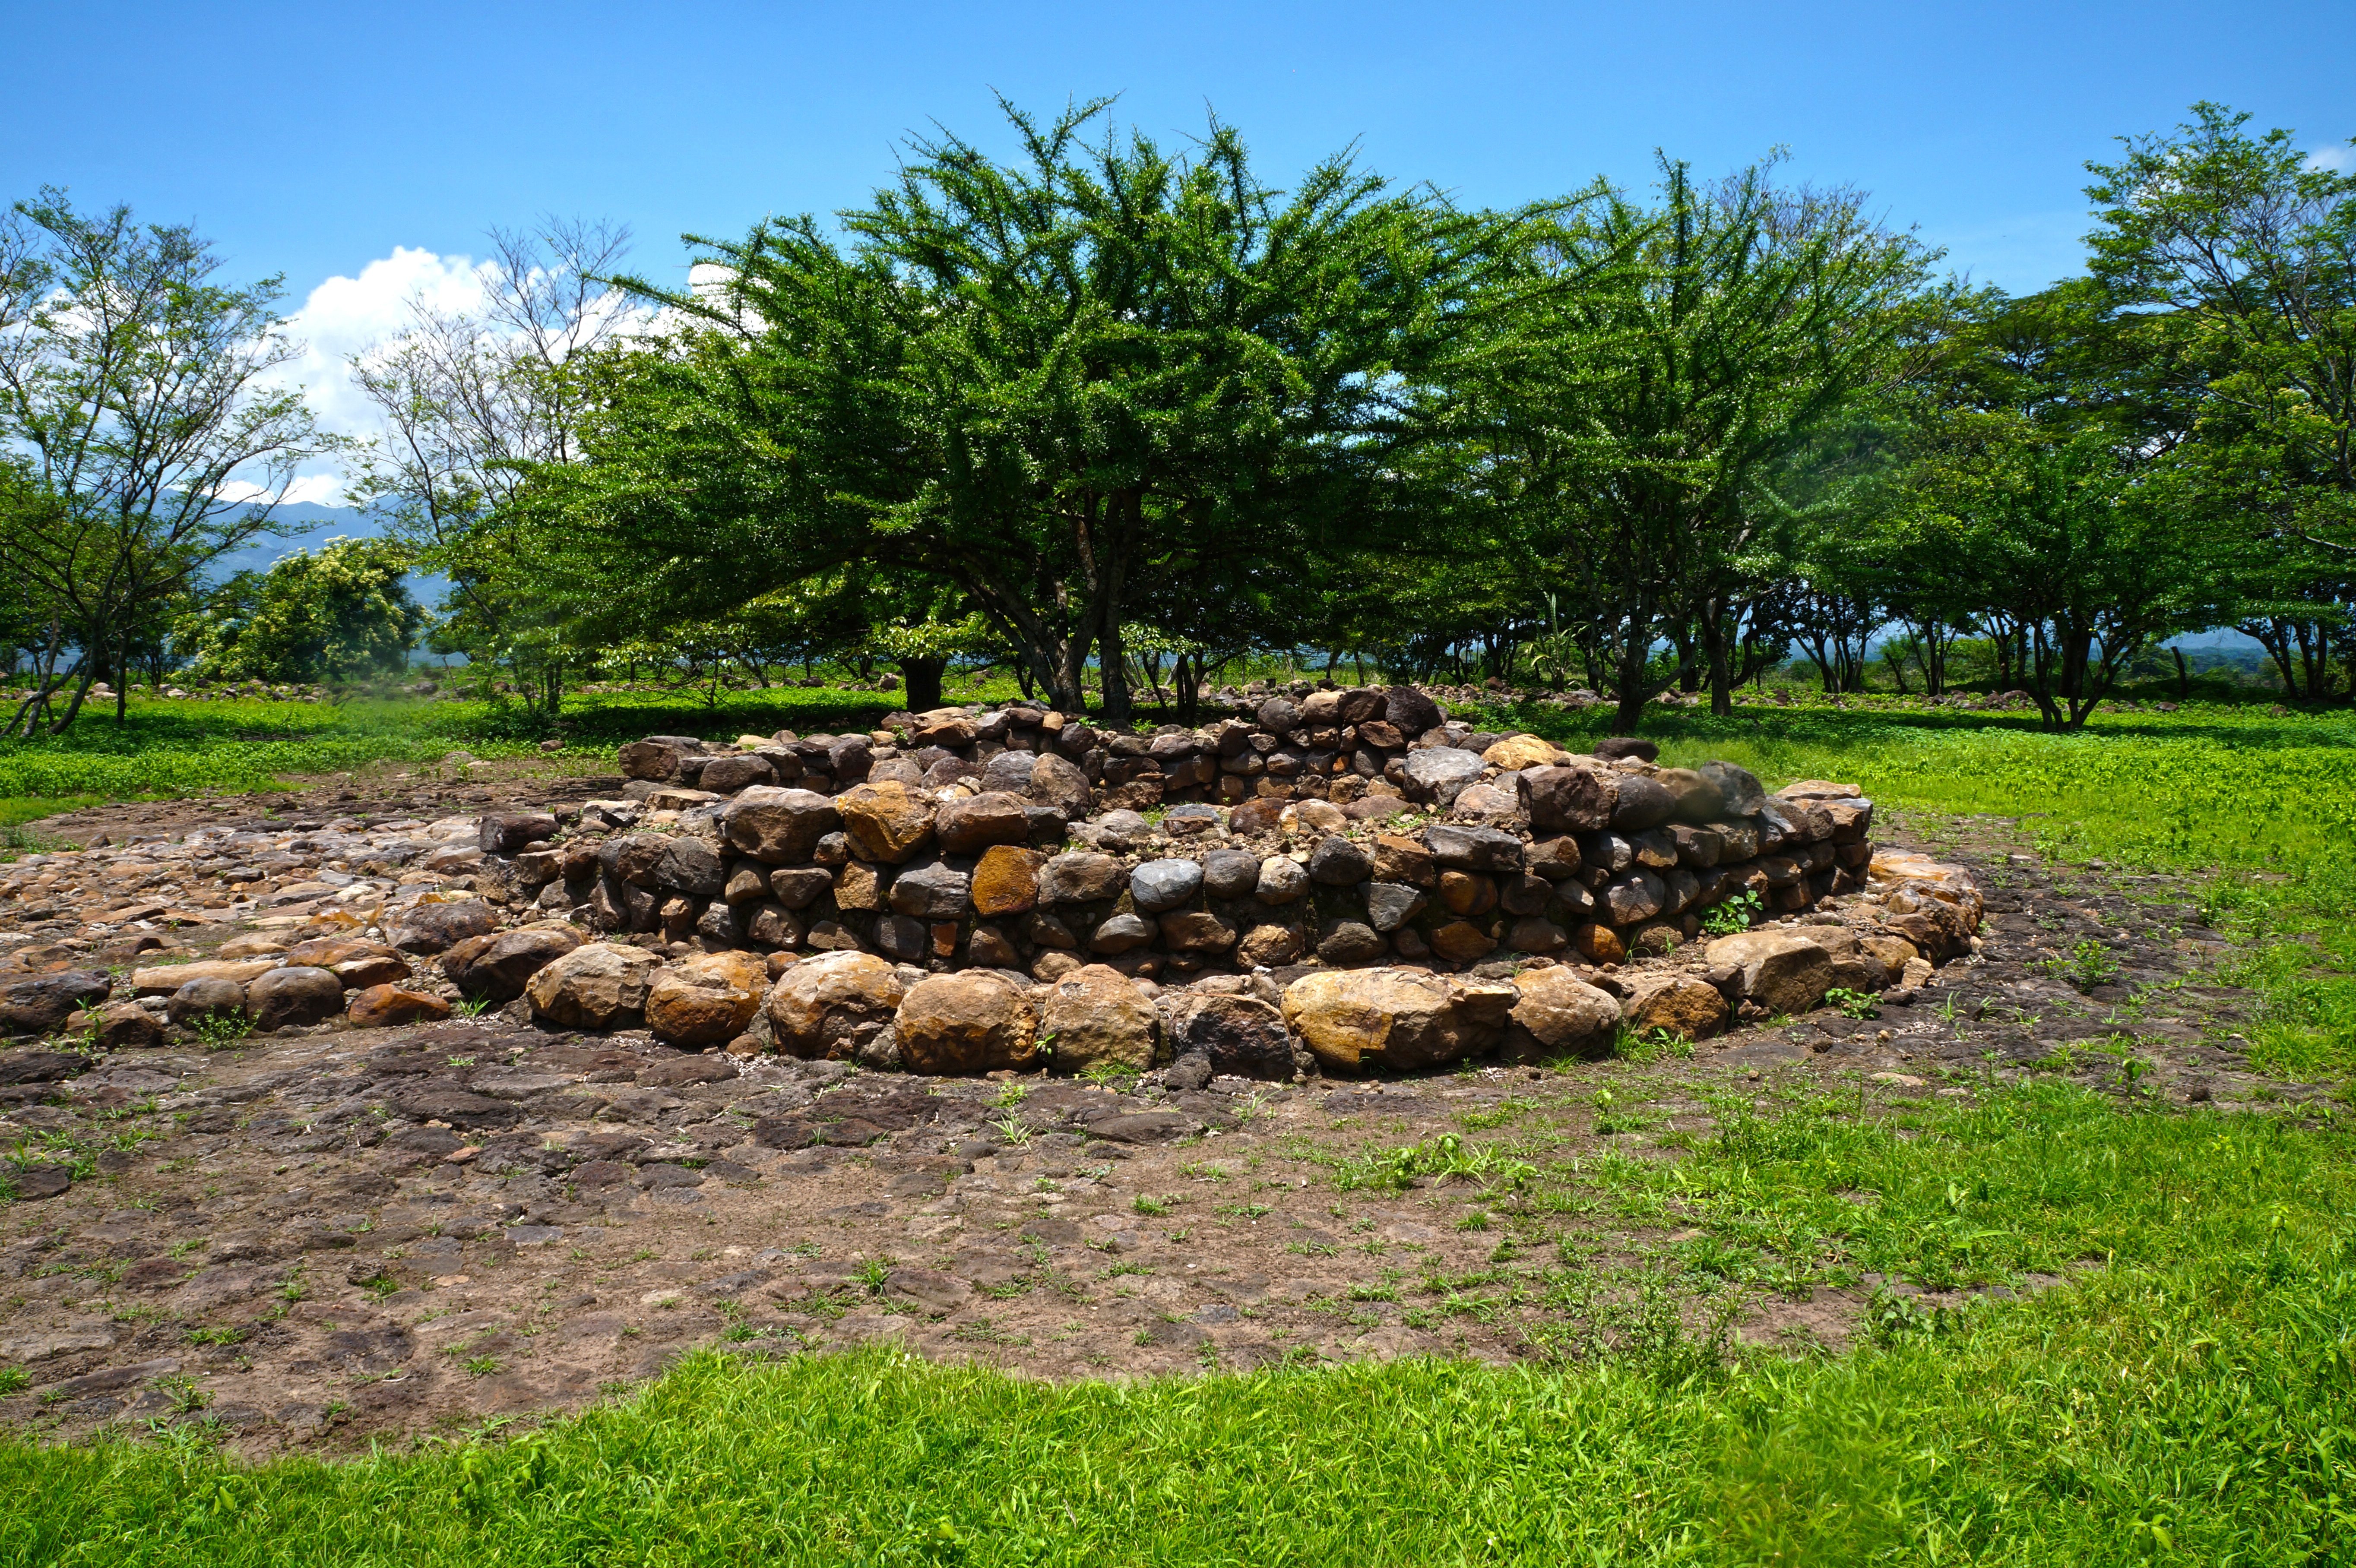
landscape, tree, nature, grass, rock, lawn, flower, pond, backyard, soil, botany, garden, trees, structures, landscaping, archeology, culture, woodland, yard, el salvador, rural area, pipil, cihuat n